Three Stages of Amazement

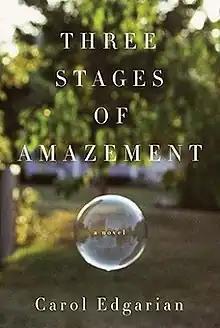
First edition

Three Stages of Amazement is a novel by Carol Edgarian. The novel reached the "New York Times" bestseller list in its first week of publication, "O Magazine" chose it as a Top Pick, and Indiebound selected it as a Pick of the Month.